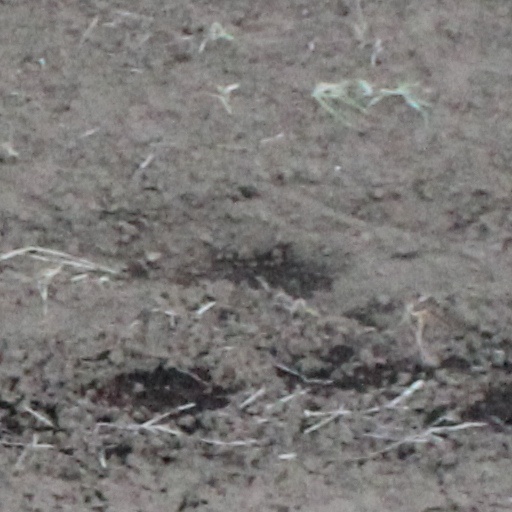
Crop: wheat